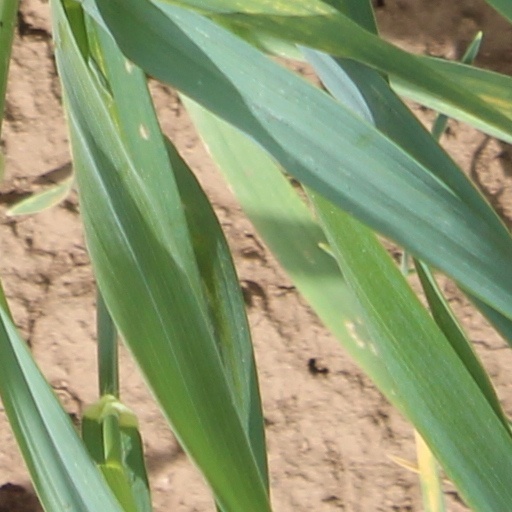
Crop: wheat